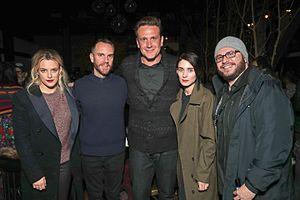
The Discovery ou La découverte est un film de science-fiction romantique américano-britannique coécrit et réalisé par Charlie McDowell, et sorti en janvier 2017 au Festival du film de Sundance.